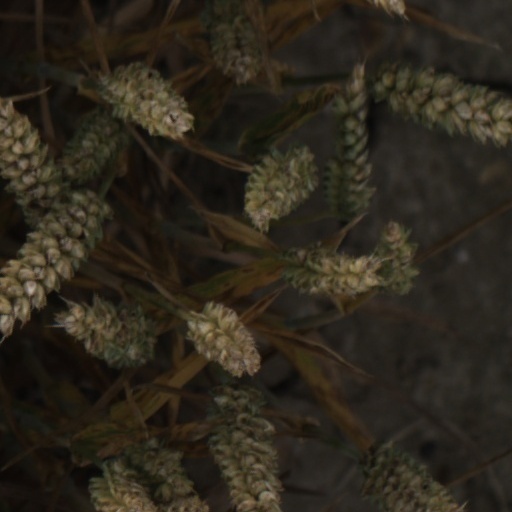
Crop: wheat